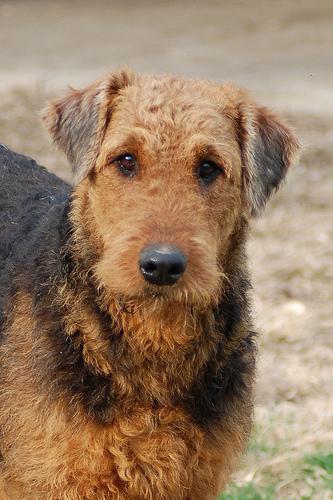
Airedale